Wine warehouses of Bercy

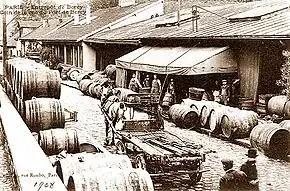
The wine warehouses of Bercy in 1908

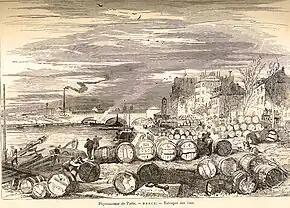
The river port of Bercy in the middle of the 19th century

The origins of the Bercy wine districts can be traced to a tax advantage as well as to the district’s proximity to the gates of Paris and the Seine river. Louis XIV granted the district a dispensation from duties on its wine entering Paris. This royal decree allowed the wines to not be subject to the "octroi" (a municipal tax collected on various products brought into a district for local consumption or use) and set in motion the commercial development of Bercy and its port.